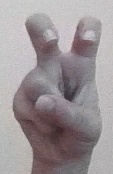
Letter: toot